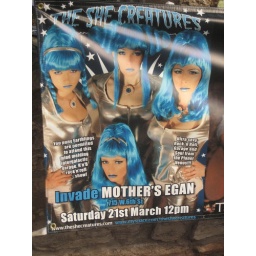
I saw these ladies all over the place - and man did they ever rock the silver lame!